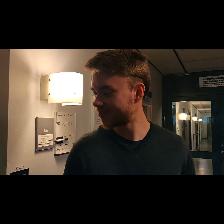
Label: Human